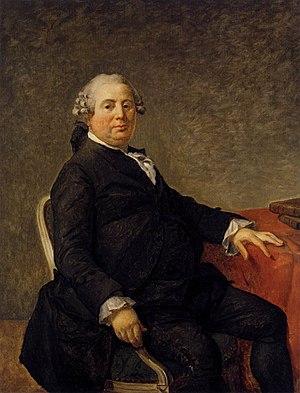
L'hôtel de Villemaré est un hôtel particulier situé à Paris, au numéro 9 de la place Vendôme. Sa façade fut érigée par l'architecte Jules Hardouin-Mansart à partir de 1699, lors de la construction de la place Vendôme, dont il est l'auteur. L'hôtel est quant à lui l’œuvre de l'architecte Jean-Baptiste Bullet de Chamblain et fut construit entre 1708 et 1716. Il tire son nom de Jean Bonaventure Le Lay de Villemaré, fermier-général du roi, qui commanda sa construction. Il fut la propriété de l’État de 1794 à 1898, date à laquelle il a été revendu. Il a notamment accueilli le gouvernement militaire de la ville de Paris. Sa façade a été classée monument historique en 1862.